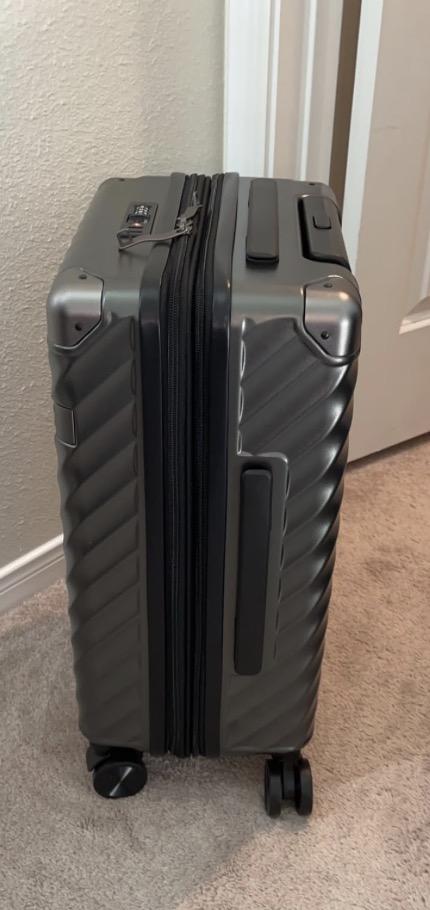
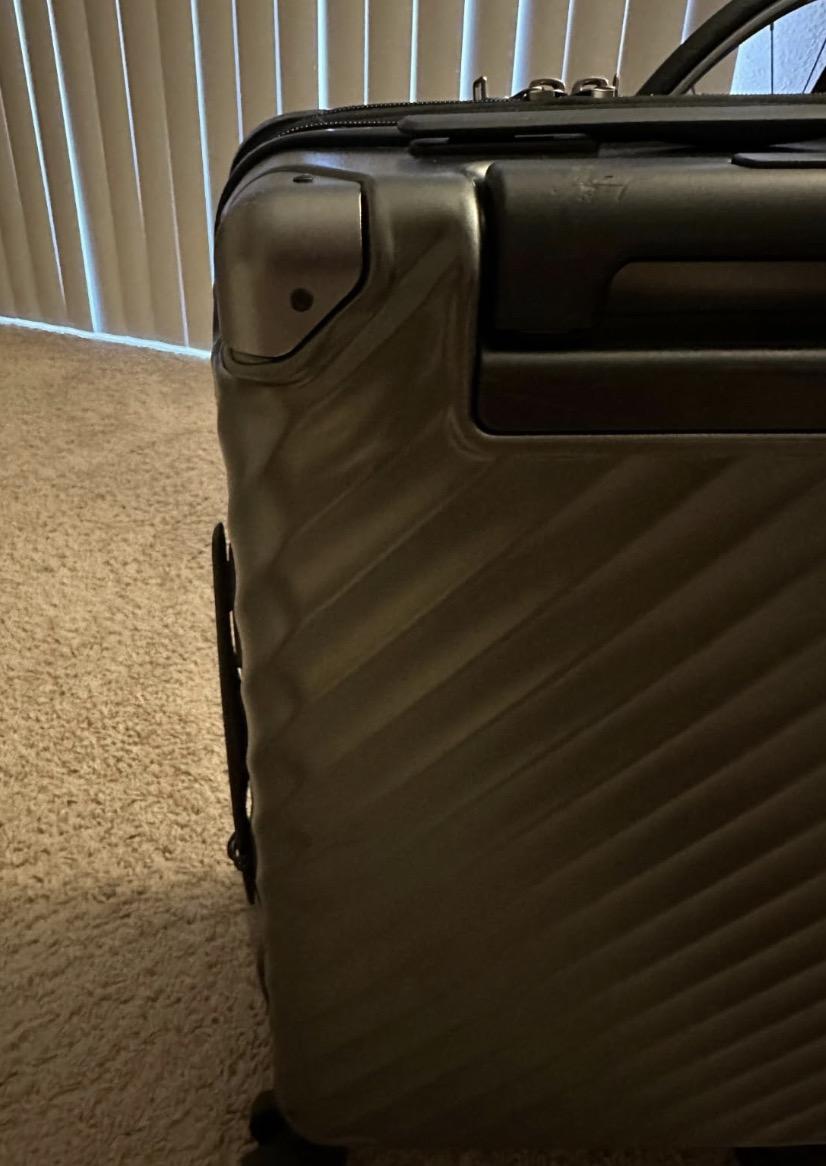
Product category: misc
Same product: yes